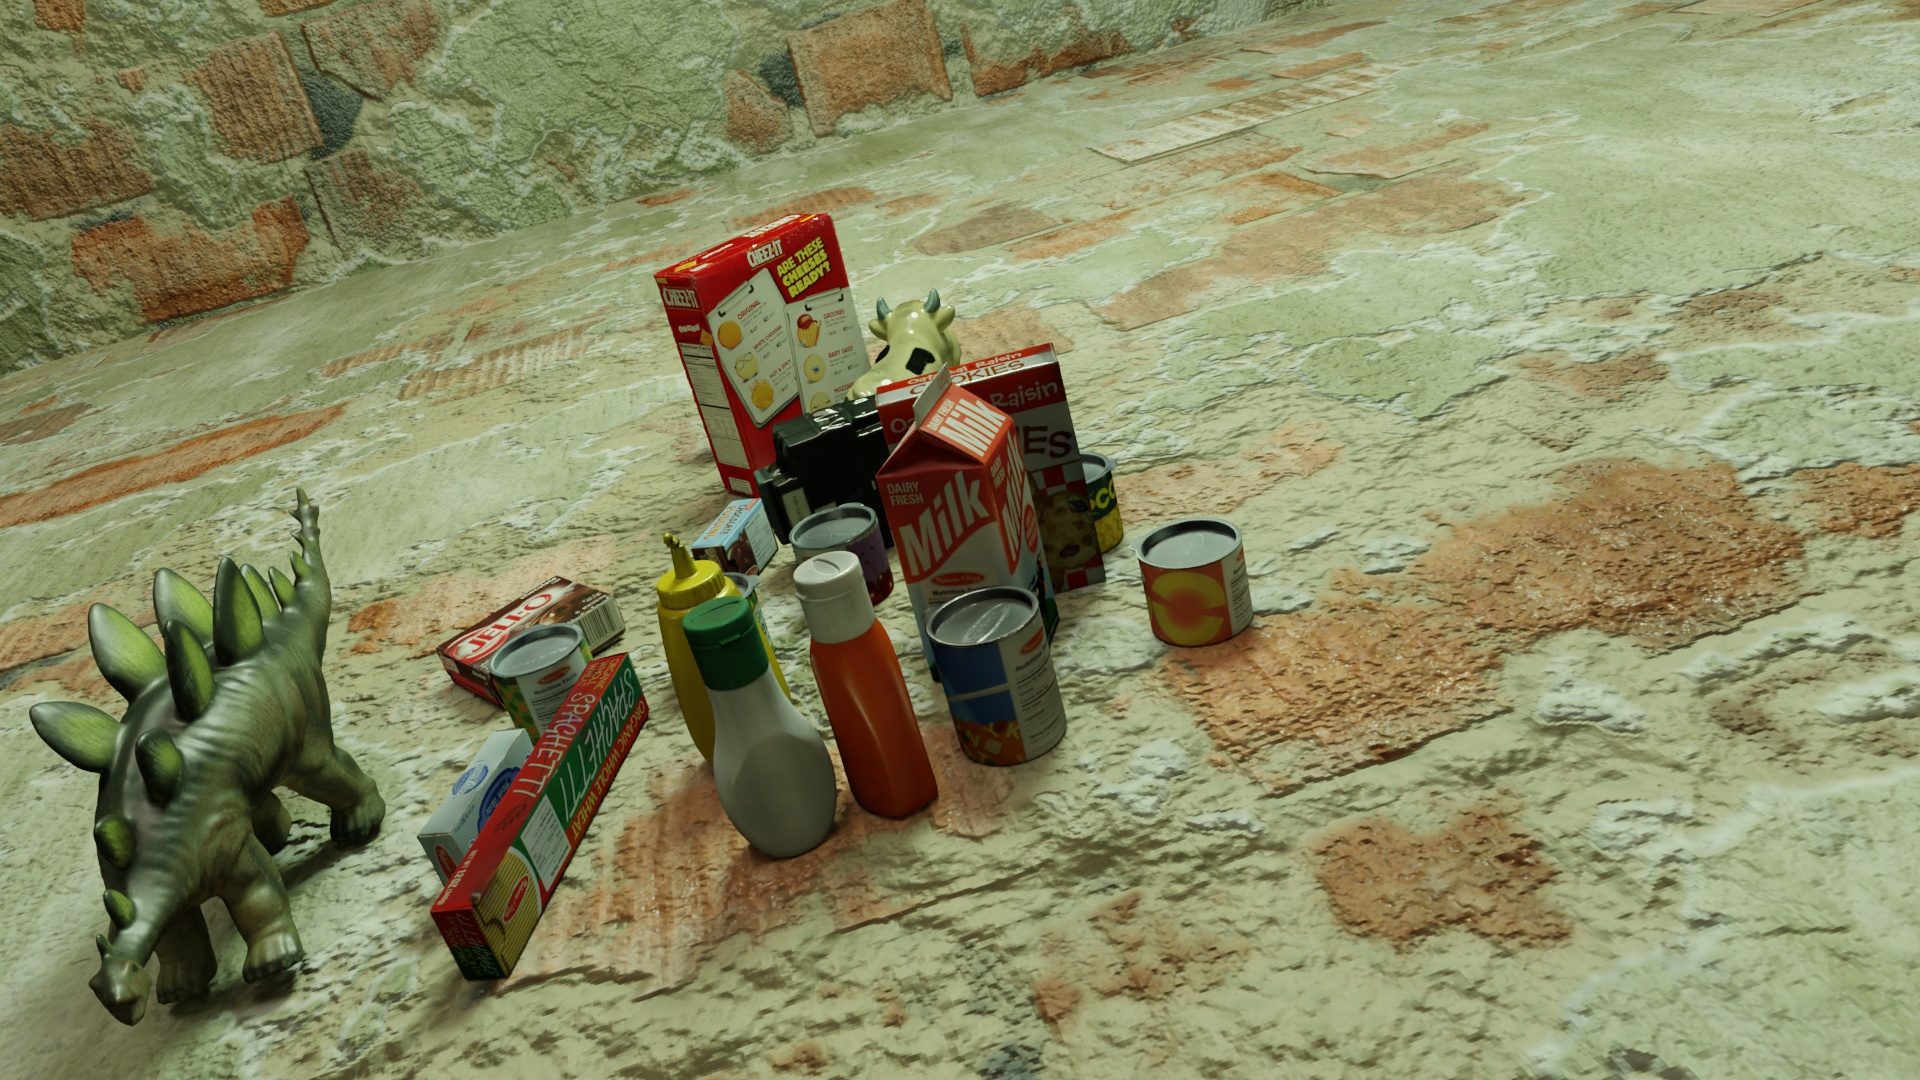
Question:
What are the eight normalized (x, y) image coordinates between 0 and 1 of the cuboid corners for the ketchup bottle model? Your answer should be a list of normalized (x, y) image coordinates between 0 and 1 with bottom face first then top face, all counter-clockwise.
Answer: [(0.464062, 0.77037), (0.496875, 0.734259), (0.466146, 0.69537), (0.434375, 0.728704), (0.425521, 0.556481), (0.4625, 0.522222), (0.43125, 0.494444), (0.396354, 0.525)]